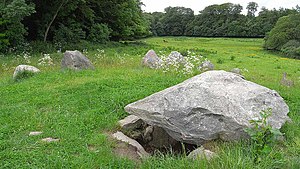
Baronens Høj
Baronens Høj
Baronens høj er en gravhøj ved Nygård i Nørreskoven på Als. Højen ligger i skovkanten tæt på Lillebælt.